Handheld game console

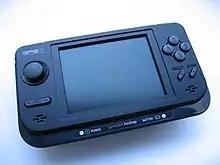
The Game Park Holdings GP2X F-100

The PlayStation Portable (officially abbreviated PSP) is a handheld game console manufactured and marketed by Sony Computer Entertainment. Development of the console was first announced during E3 2003, and it was unveiled on May 11, 2004, at a Sony press conference before E3 2004. The system was released in Japan on December 12, 2004, in North America on March 24, 2005, and in the PAL region on September 1, 2005.